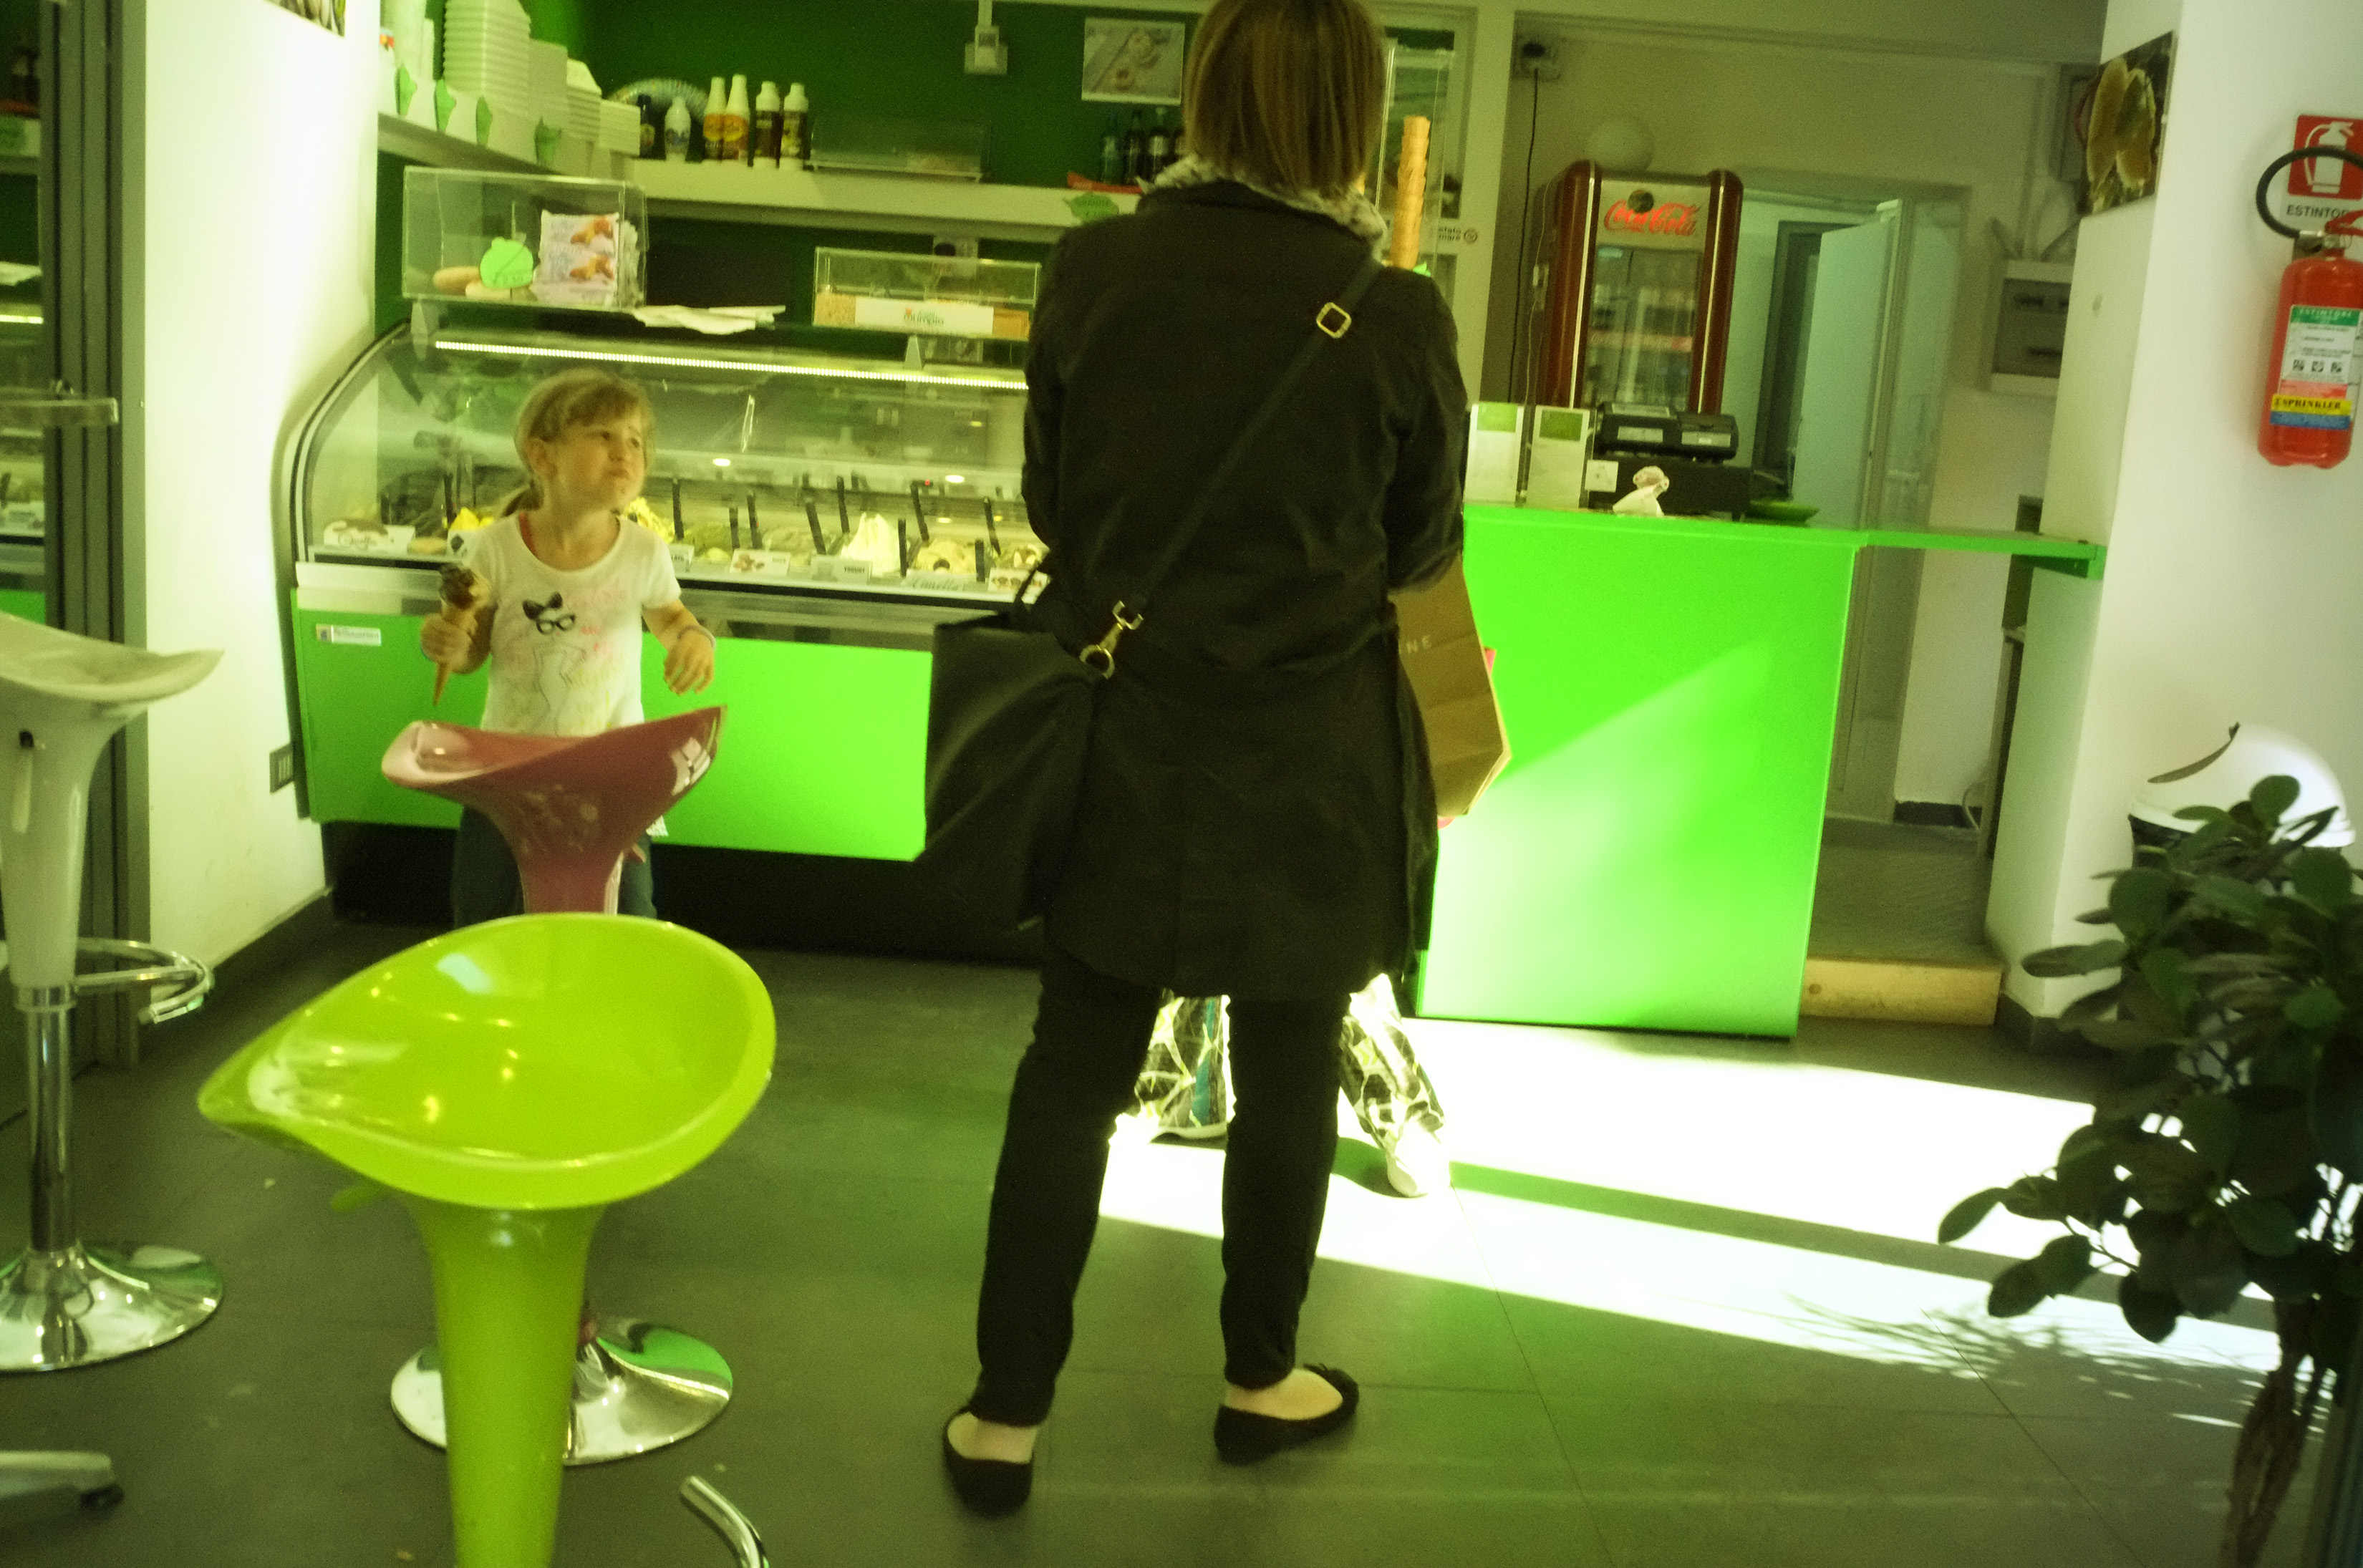
green, italy, fuji, sicily, palermo, fujix, fujixe1, e1, gelato, gelatomania